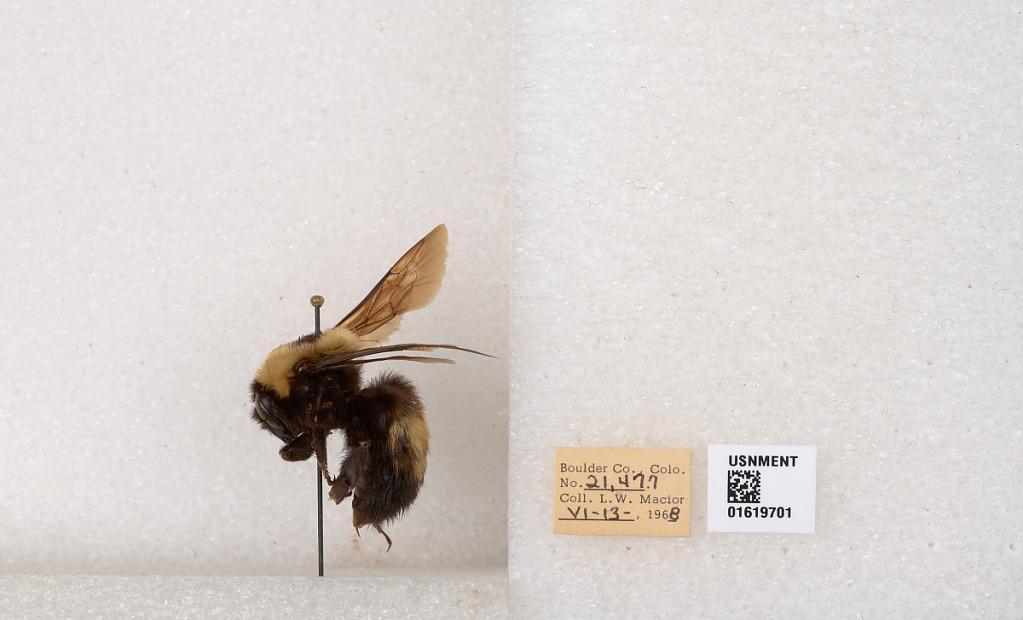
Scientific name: Bombus (Bombus) nevadensis Cresson